Generations of Noah

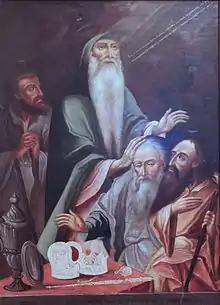
Noah dividing the world between his sons. Anonymous painter; Russian Empire, 18th century.

Chapters 1–11 of the Book of Genesis are structured around five "toledot" statements ("these are the generations of..."), of which the "generations of the sons of Noah, Shem, Ham, and Japheth" is the fourth. Events before the Genesis flood narrative, the central toledot, correspond to those after: the post-Flood world is a new creation corresponding to the Genesis creation narrative, and Noah had three sons who populated the world. The correspondences extend forward as well: there are 70 names in the Table, corresponding to the 70 Israelites who go down into Egypt at the end of Genesis and to the 70 elders of Israel who go up the mountain at Sinai to meet with God in Exodus. The symbolic force of these numbers is underscored by the way the names are frequently arranged in groups of seven, suggesting that the Table is a symbolic means of implying universal moral obligation. The number 70 also parallels Canaanite mythology, where 70 represents the number of gods in the divine clan who are each assigned a subject people, and where the supreme god El and his consort, Asherah, has the title "Mother/Father of 70 gods", which, due to the coming of monotheism, had to be changed, but its symbolism lived on in the new religion.